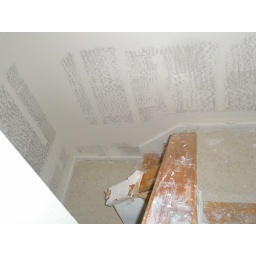
Stairway - one of the most damaged spots in the house where all the debris fell and left holes in the roof above